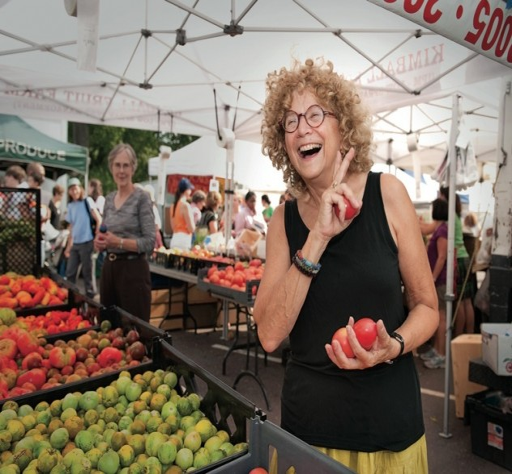
person relies on her local farmers market for the foods she cooks , pickles , and preserves .